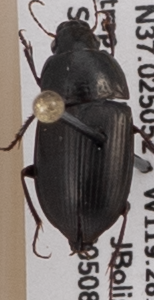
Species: Amara californica
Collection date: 2019-05-08
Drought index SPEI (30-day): -0.8
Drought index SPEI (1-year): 0.212
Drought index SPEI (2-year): -0.24